Owain Fychan

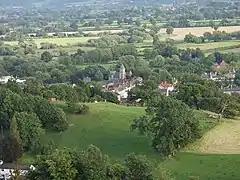
View from Llanymyenech Hill, site of Carreghofa Castle

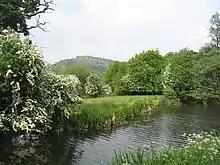
View with Llanymynech Hill in the distance

His eldest brother, Llywelyn, was killed soon after the death of his father in 1160, at which point Powys was shared between Madog's sons Gruffydd Maelor, Owain Fychan and Owain Brogyntyn, his nephew Owain Cyfeiliog and half-brother Iorwerth Goch. Owain Fychan shared the southern portion of his father's territories with Owain Cyfeiliog. Working together they drove the English out of Carreghofa in 1163 (capturing and destroying the royal castle there, which was made of timber until fortified in stone in 1194) and Iorwerth Goch from Mochnant Is Rhaeadr in 1166.